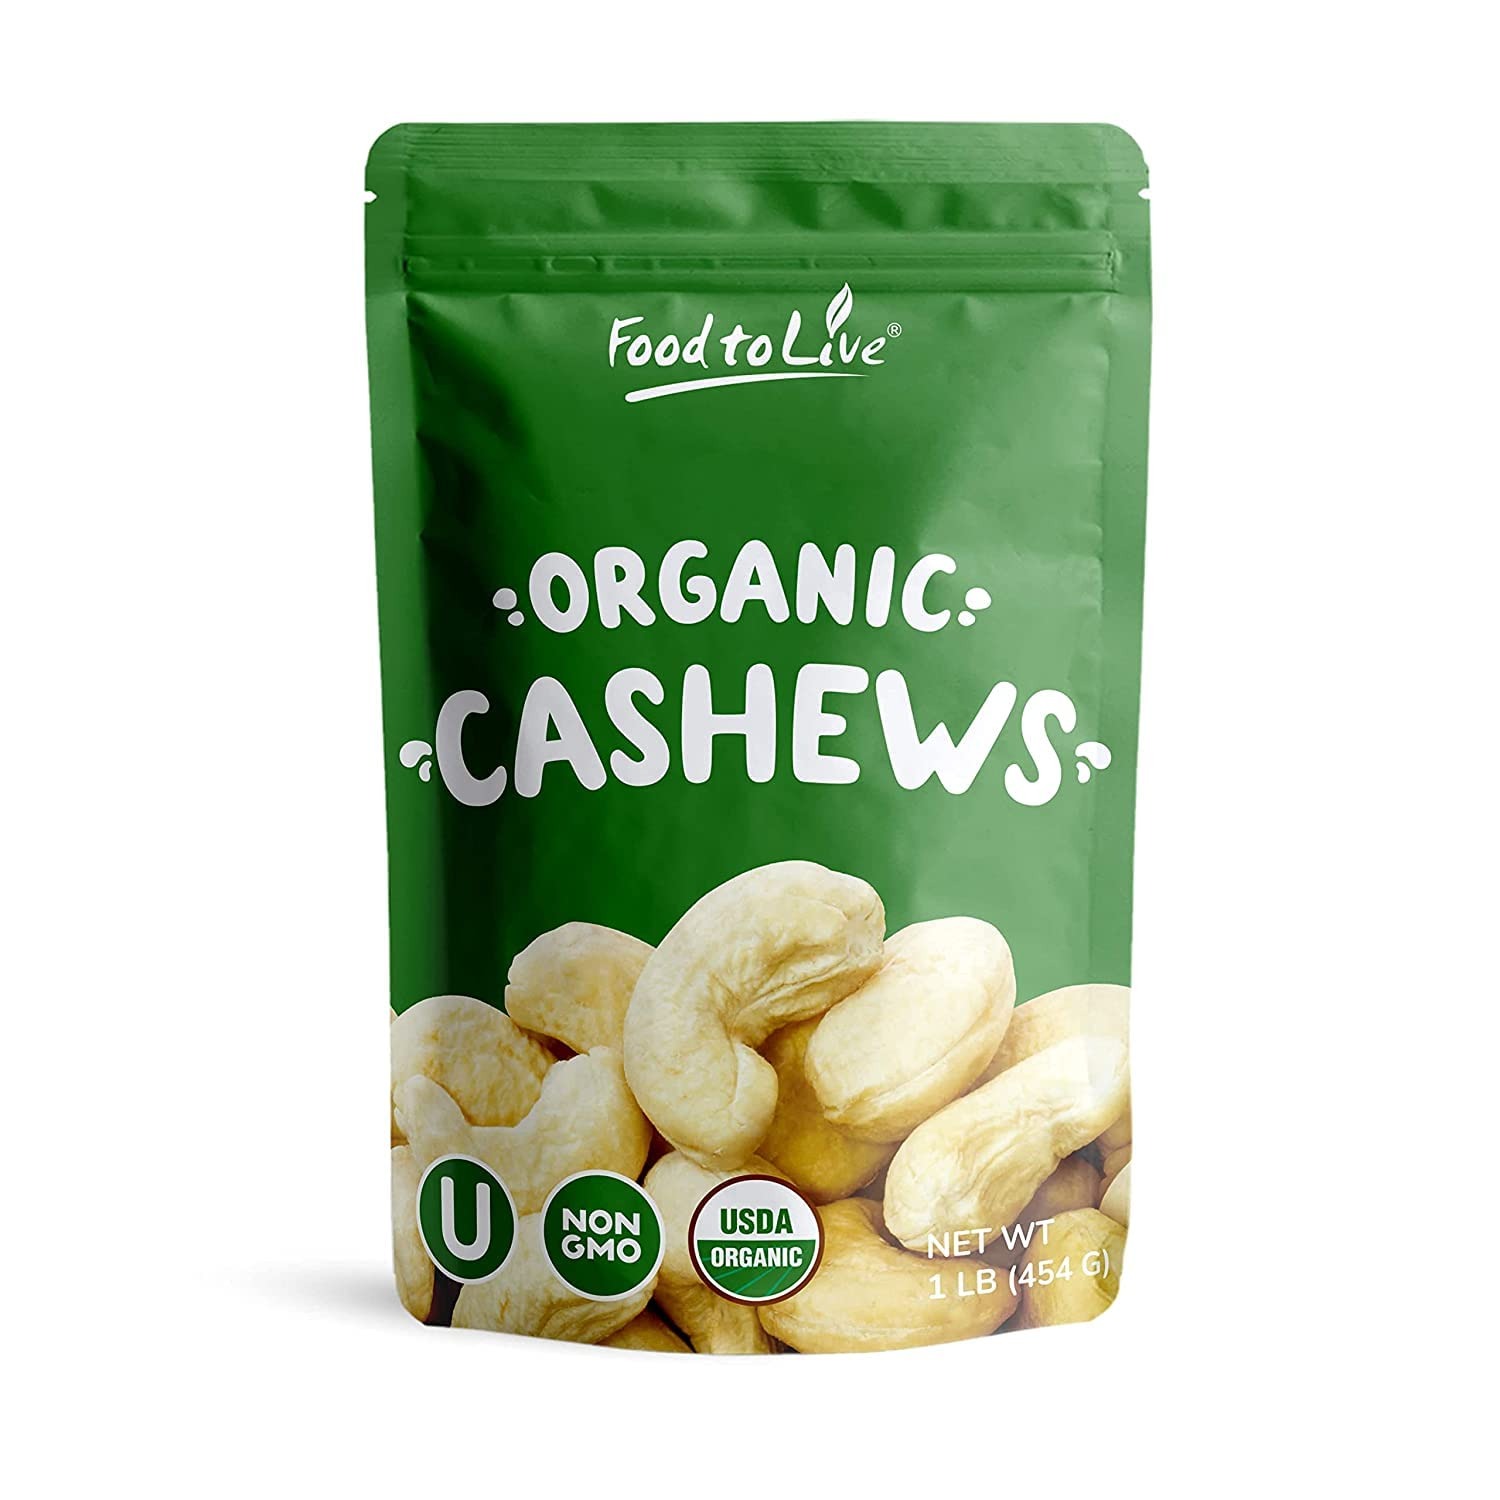
Item Name: Food to Live Organic Dry Roasted Whole Cashews, 1 Pound Non-GMO, Unsalted, Oven Roasted Nuts, No Oil Added, Kosher, Vegan, Bulk. Crunchy Texture. Good Source of Protein and Healthy Fats
Bullet Point 1: ✔️ ORGANIC & NON-GMO: These Roasted Cashews by Food to Live are USDA Organic and Certified Kosher. Moreover, they don’t contain trans-fat or cholesterol, and are vegan and paleo-friendly.
Bullet Point 2: ✔️ UNSALTED, NO OIL ADDED: Our Organic Dry Roasted Whole Cashews are roasted in an oven with no added oil or salt. Not only are they perfectly crunchy, and super delicious, they’re also low in sodium and calories.
Bullet Point 3: ✔️ HIGHLY NUTRITIOUS: Roasted Cashews are packed with macro and micronutrients such as protein, dietary fiber, good fats, antioxidants, Calcium, Potassium, Iron, Folate, Magnesium, Riboflavin, and Vitamins K, and E.
Bullet Point 4: ✔️ WHOLESOME SNACK & CHIPS SUBSTITUTE: Organic Dry Roasted Whole Cashews make an amazing nutrient-dense snack that you can take with you to work, school, a hike, on a plane, or munch on during a movie night, instead of high-calorie chips.
Bullet Point 5: ✔️ VERSATILE INGREDIENT: Roasted Cashews will add a unique taste and nutritional boost to your baked goodies: cakes, pies, and cookies. Besides, you can turn them into milk, add to your oatmeal, smoothies, cereals, granola, and yogurt.
Value: 16.0
Unit: Ounce

Price: 13.64